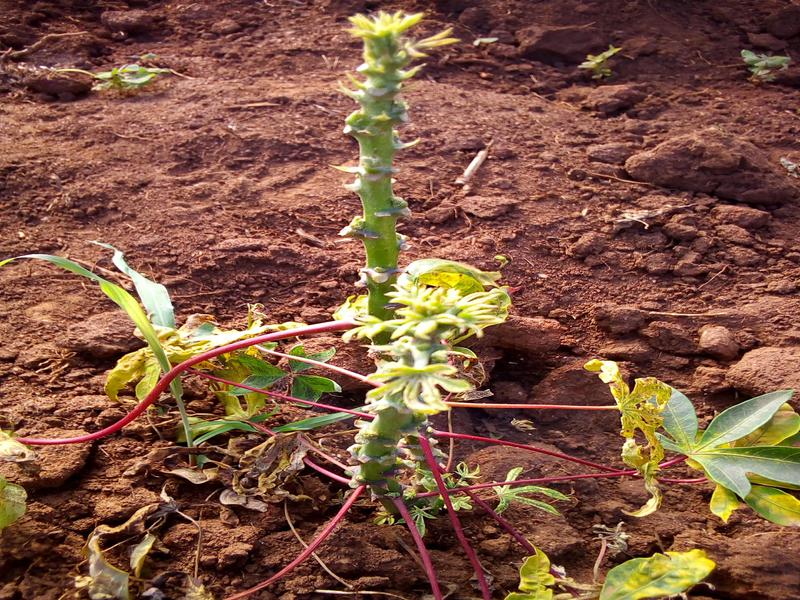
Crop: cassava
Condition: mosaic_disease